Pendleton Woolen Mills

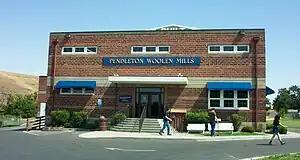
Pendleton Woolen Mills retail store at the original Pendleton, Oregon mill.

The mill owned by the Bishops had been built in 1893 and had been a wool scouring plant, where raw wool was scrubbed and packed before shipping out to the textile mills. In 1895 it was enlarged and converted into a textile mill that, by the following year, had begun making Native American trade blankets—geometric patterned robes (unfringed blankets) for Native American men and shawls (fringed blankets) for Native American women in the area—the Umatilla, Cayuse, Nez Perce and Walla Walla tribes. That business eventually failed and the plant stood idle until the Bishop family, spurred by Fannie Kay Bishop, purchased it. When the Bishops assumed ownership, they built a new mill with the help of the town of Pendleton, which issued bonds for the mill's construction.